William Hickey (actor)

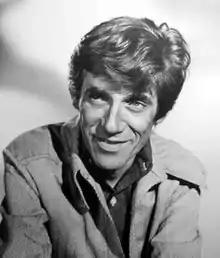
William Hickey, c. 1960s

William Edward Hickey (September 19, 1927 – June 29, 1997) was an American actor. He is best known for his Academy Award-nominated role as Don Corrado Prizzi in the John Huston film "Prizzi's Honor" (1985), as well as Uncle Lewis in "National Lampoon's Christmas Vacation" (1989) and the voice of Dr. Finkelstein in Tim Burton's "The Nightmare Before Christmas" (1993).